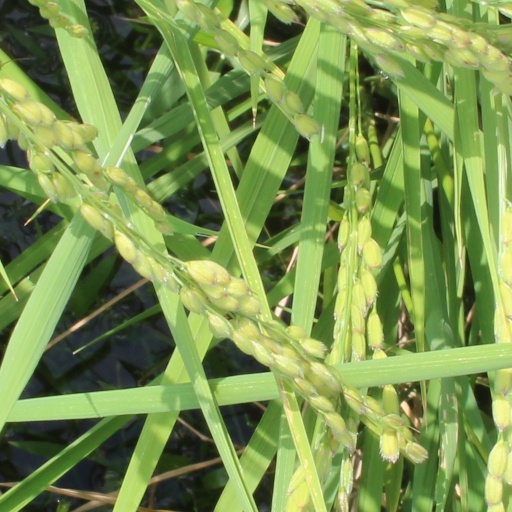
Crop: rice